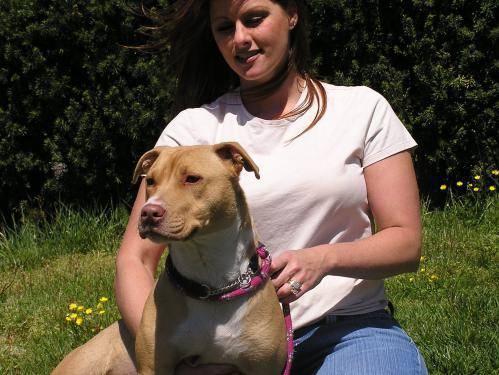
dog